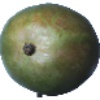
Label: Mango 1